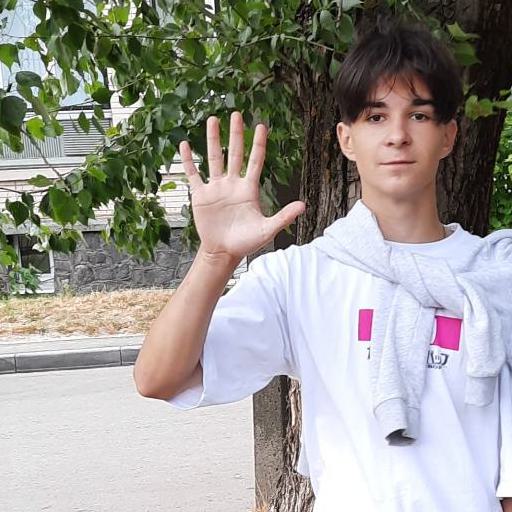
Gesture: palm